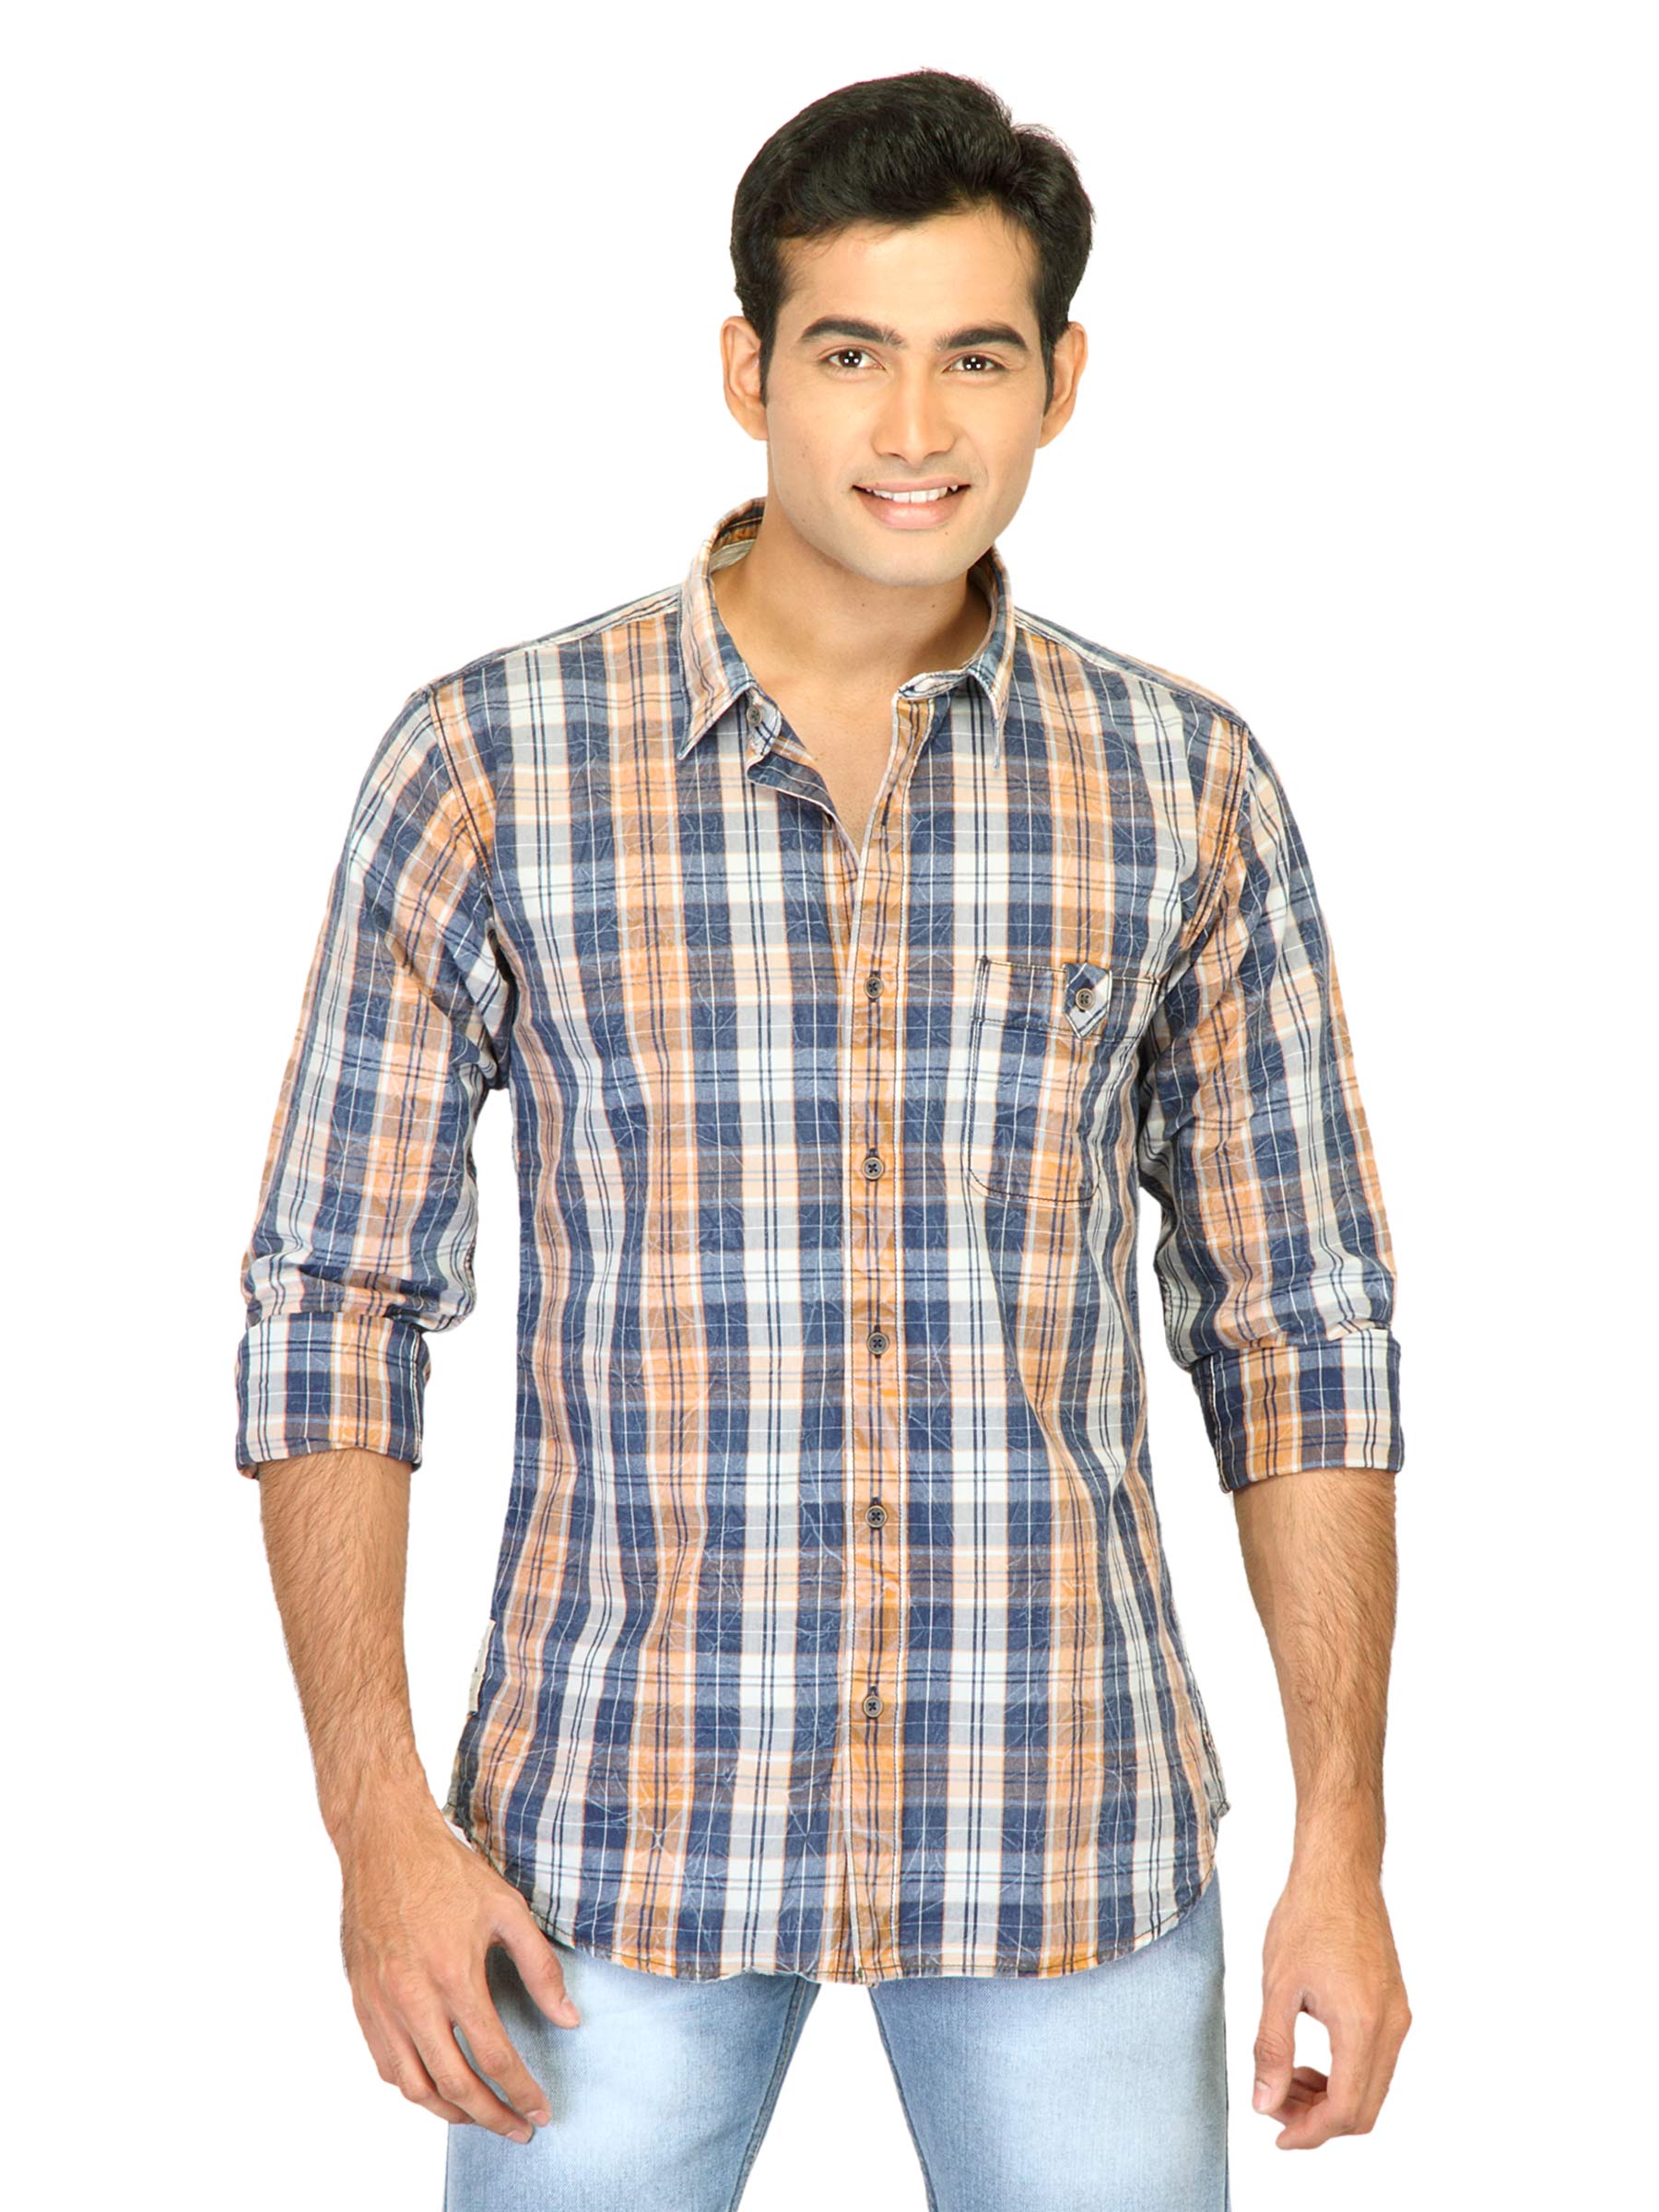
Basics Men Blue Slim Fit Checked Shirt
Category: Apparel / Topwear / Shirts
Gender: Men
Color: Blue
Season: Fall 2011
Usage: Casual